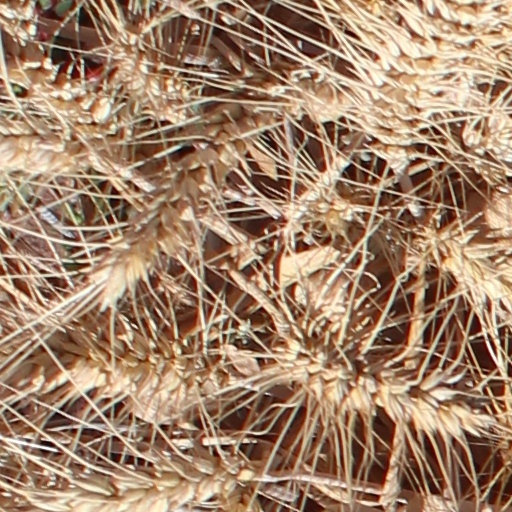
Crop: wheat